LGBTQ rights in Spain

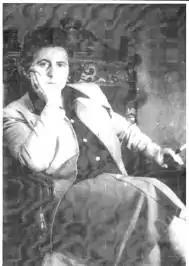
Victorina Durán created the first lesbian association in Spain, the Sapphic Circle of Madrid. She went into exile during the dictatorship.

In 1932, same-sex sexual intercourse was again legalised in Spain.